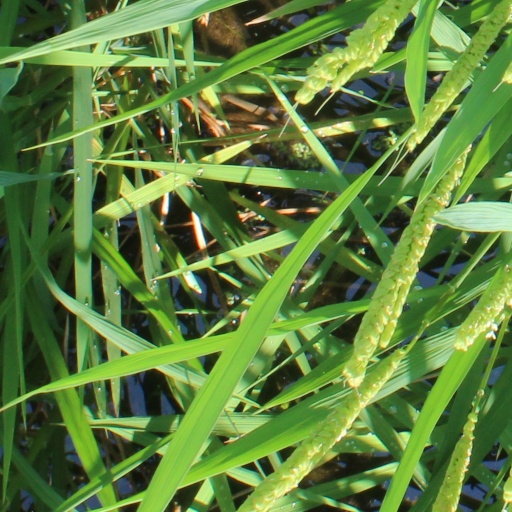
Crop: rice